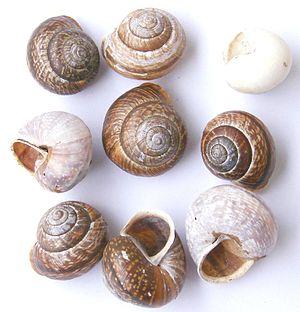
En 2009 selon le MNHN et l'INPN, la faune de la France métropolitaine et continentale comprenait officiellement 731 taxons terminaux de mollusques terrestres et d'eau douce.